Dirk Reinhard Adelbert van Langen

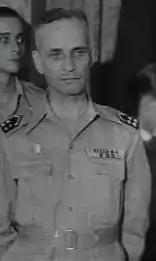

Major general Dirk Reinhard Adelbert "Rein" van Langen (17 May 1898 – 20 January 1983) was a member of the chief of staff of the Royal Netherlands East Indies Army (KNIL), the territorial commander of East Java, and commander of the T-Brigade of the Royal Netherlands Army from 1946 to 1949, during the Indonesian National Revolution.